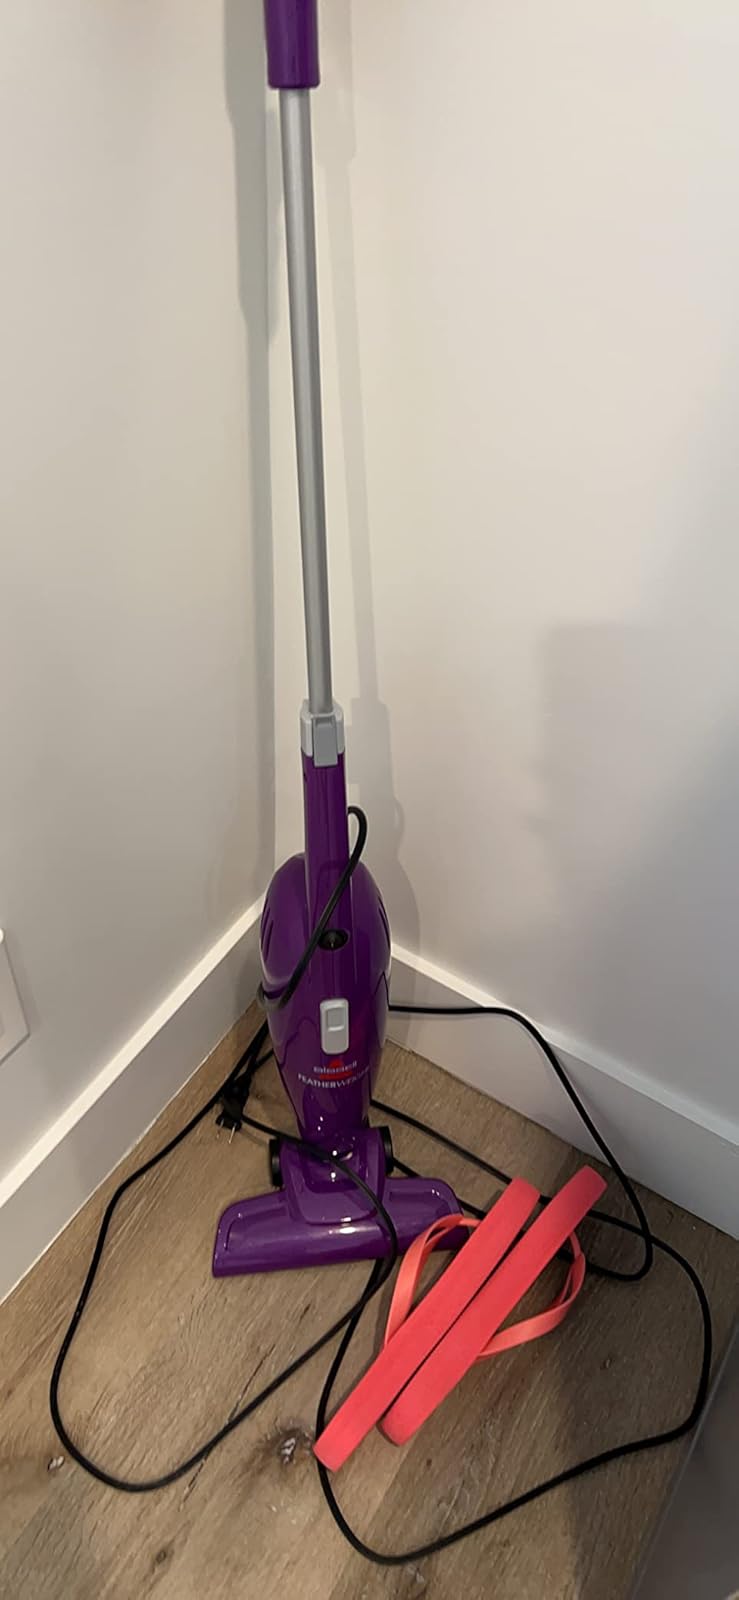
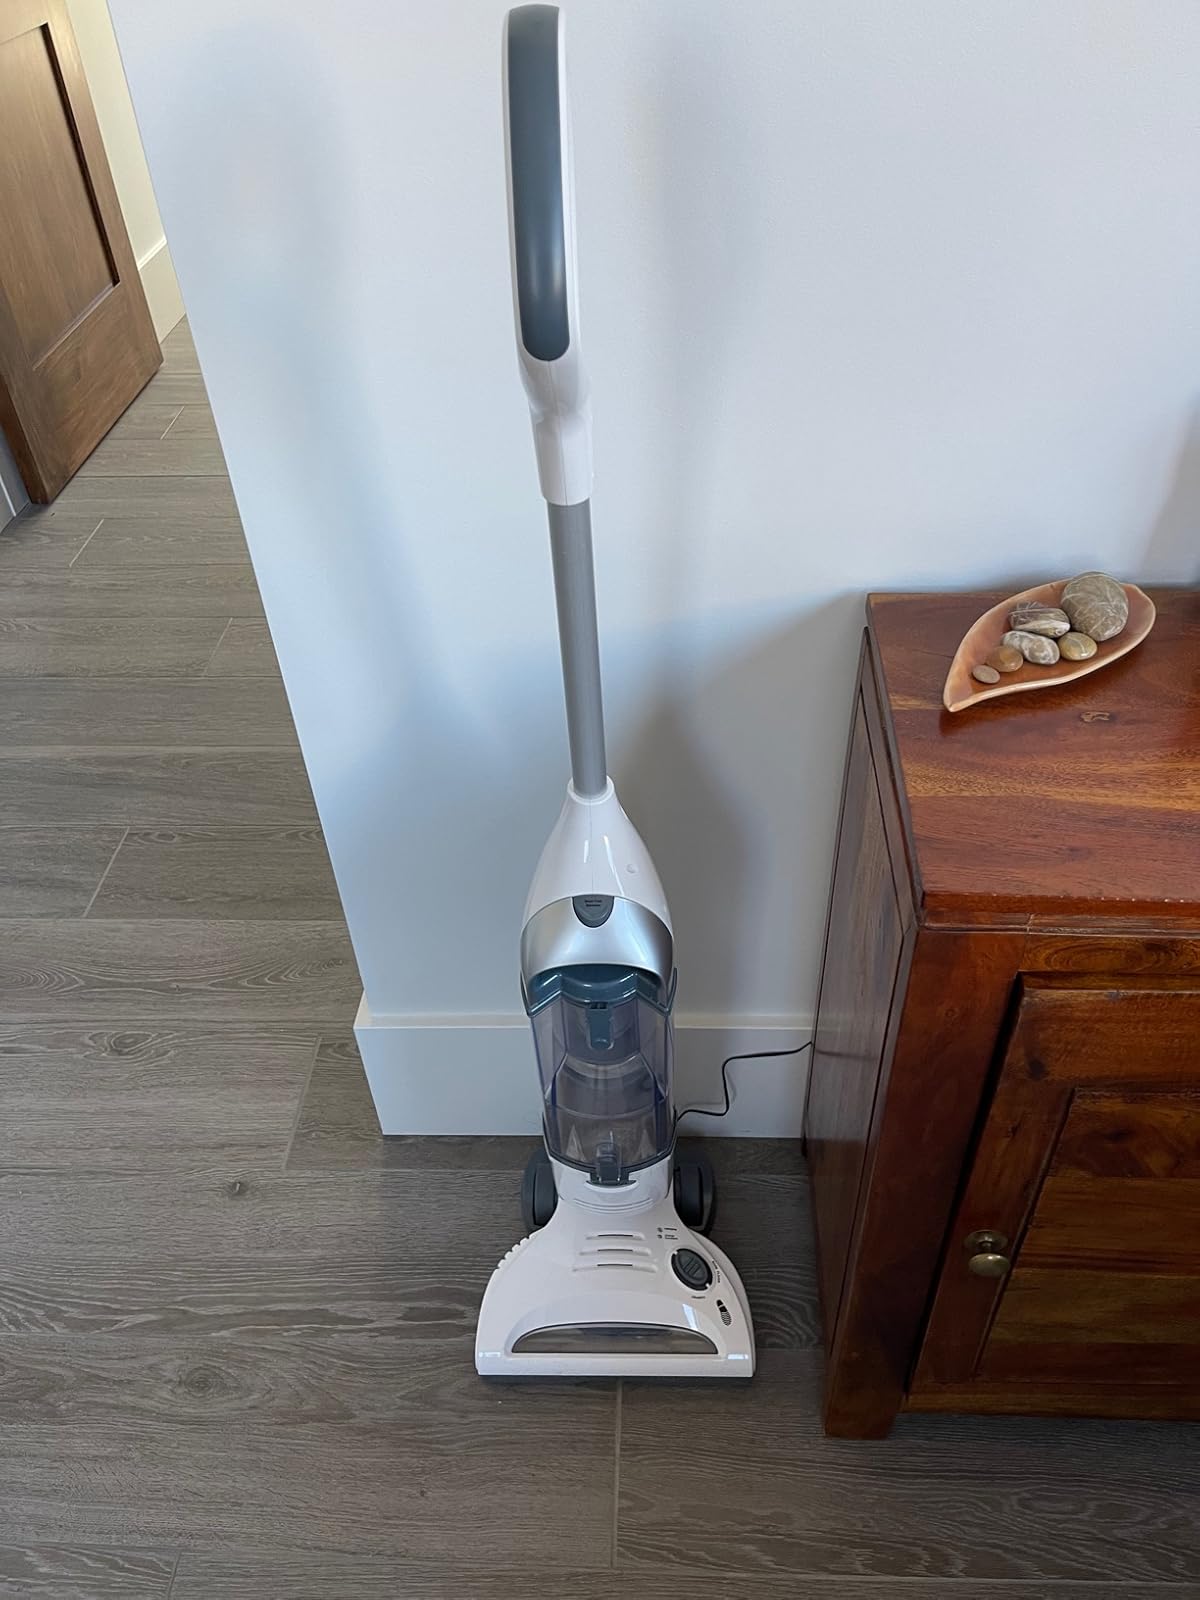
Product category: items_vacuum
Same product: no